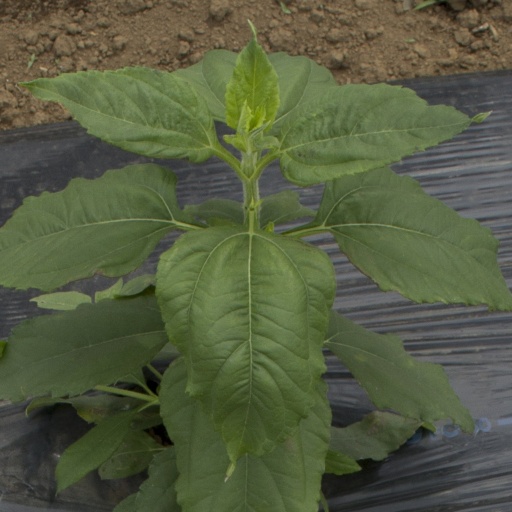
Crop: Jerusalem artichoke